Sydney Youth Band

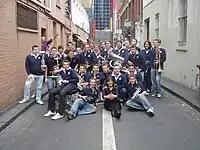
SYB in an alley in Melbourne during their tour in 2008.

Ronald J. Prussing is the current bandmaster of the Sydney Youth Band. After graduating from the Sydney Conservatorium of Music in 1974, Ronald was appointed to Principal Trombone in the Sydney Elizabethan Orchestra, currently known as the Australian Opera and Ballet Orchestra. He held this position for two years. He was also appointed to Associate Principal Trombone of the Sydney Symphony Orchestra (SSO) until 1986 when he was appointed to Principal. Ronald has been bandmaster to many bands, including the one and only Sydney Congress Hall Band. Ronald has had a very successful musical career, however his appointment to the Sydney Youth Band was a turning point in his career. Since becoming bandmaster of the Sydney Youth Band, Ronald has been quoted to have said "I wish I was the Bandmaster when SYB was still good”.